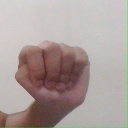
अक्षर: ठ